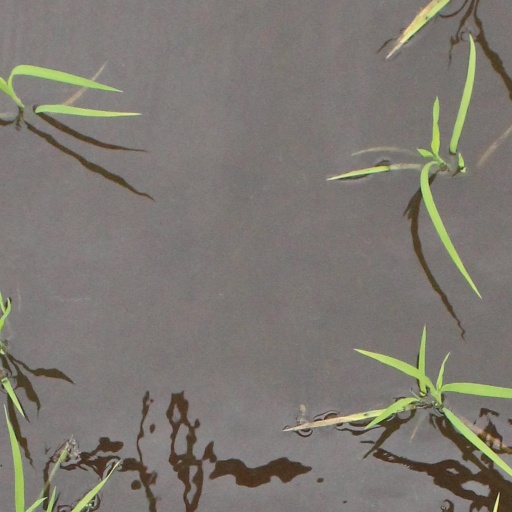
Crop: rice